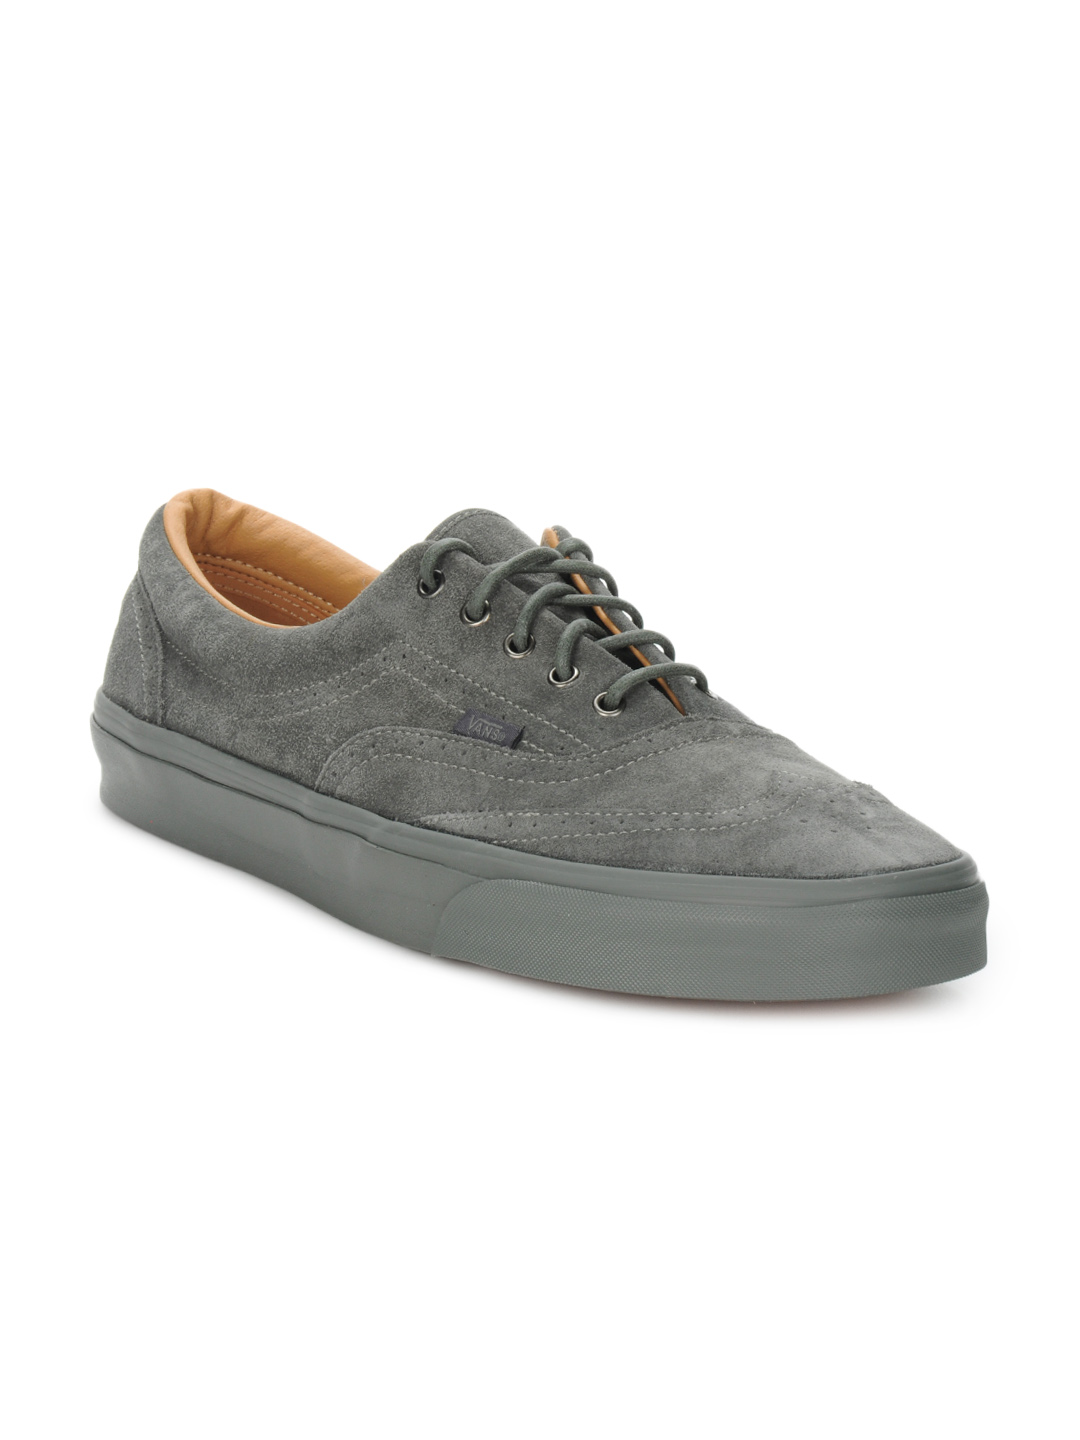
Vans Men Grey Era Wingtip Shoes
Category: Footwear / Shoes / Casual Shoes
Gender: Men
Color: Grey
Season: Summer 2012
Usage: Casual